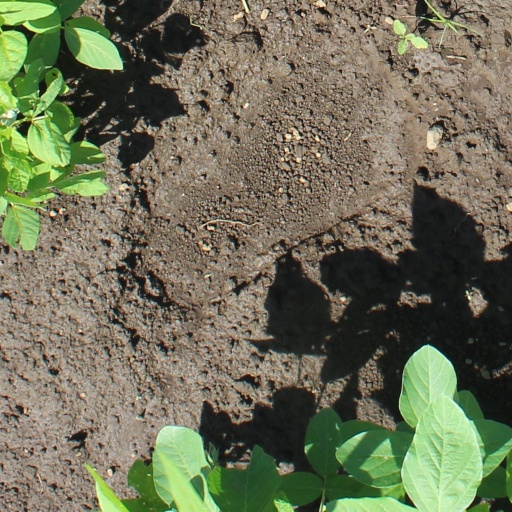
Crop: soybean